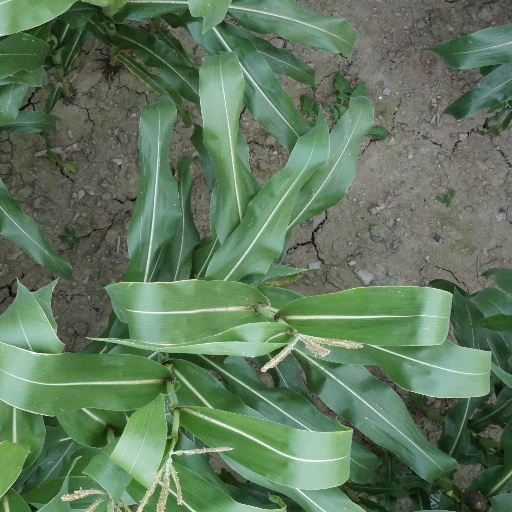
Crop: maize; corn